Georgia State Panthers men's basketball

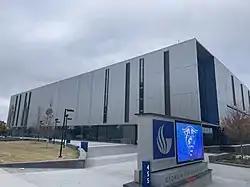
Georgia State Convocation Center, 2022

In 2018, GSU announced that the 8,000-seat Georgia State Convocation Center, hosting the men's and women's basketball teams, was being developed near the recently acquired Turner Field property. Ground was broken the same year, and the facility was completed in time for the 2022–23 season. The facility was officially opened on September 13, 2022 and seats 7,300 for basketball games, 7,500 for commencement ceremonies, and 8,000 for concerts.